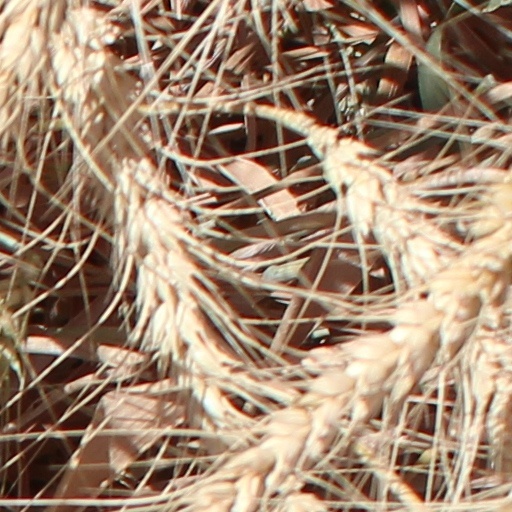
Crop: wheat